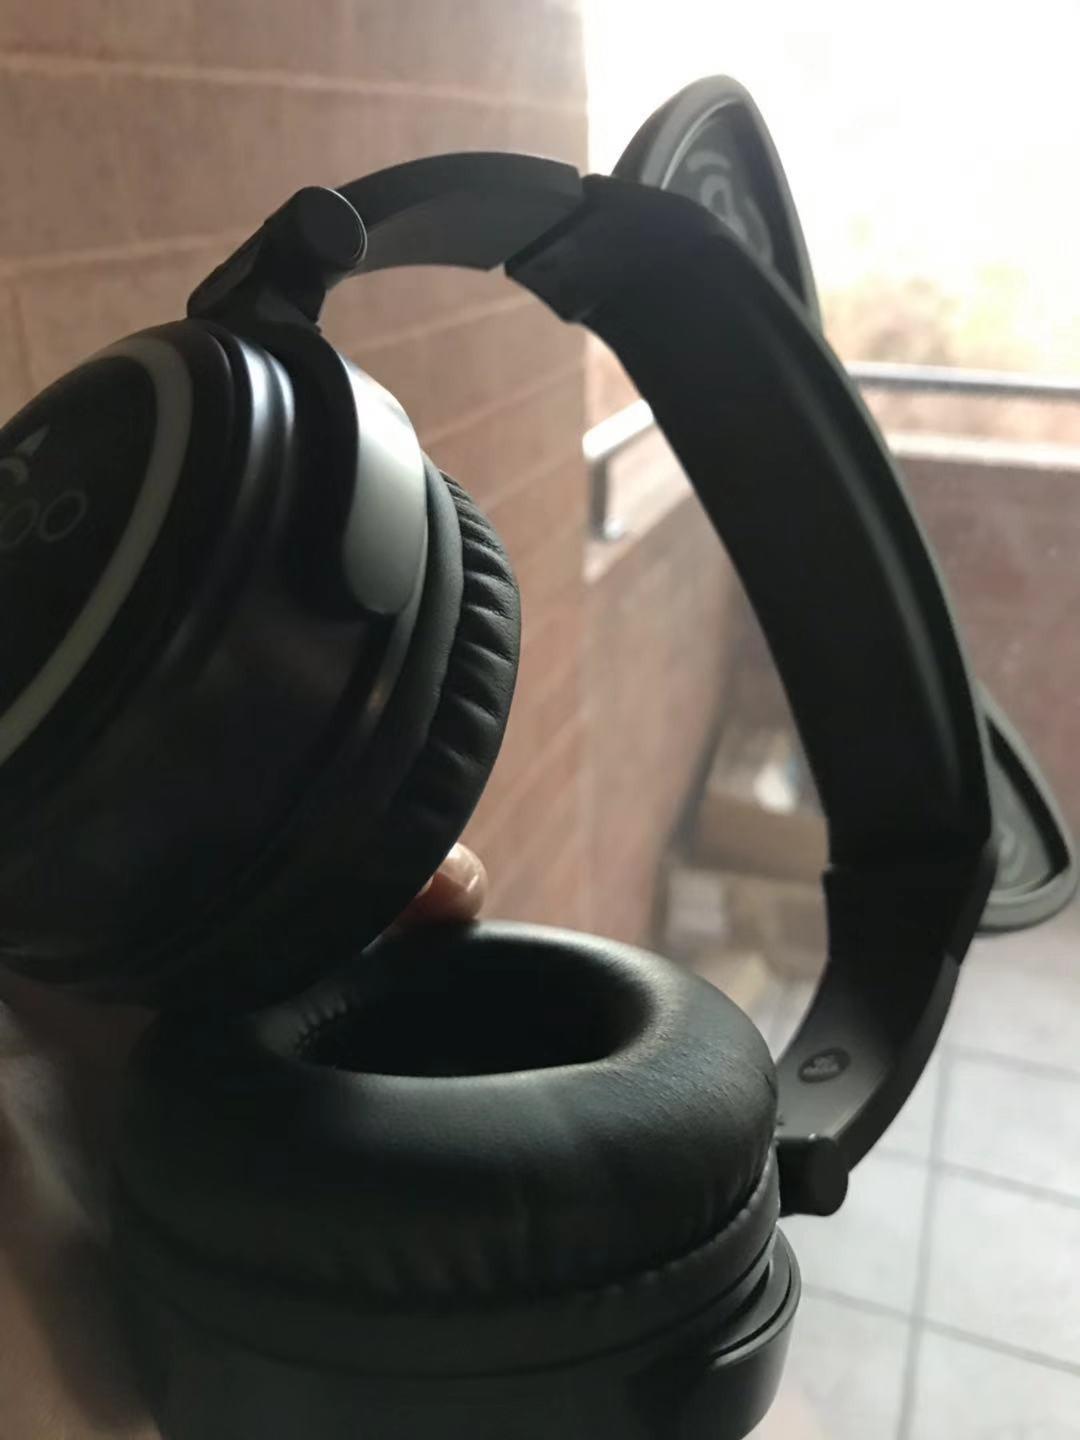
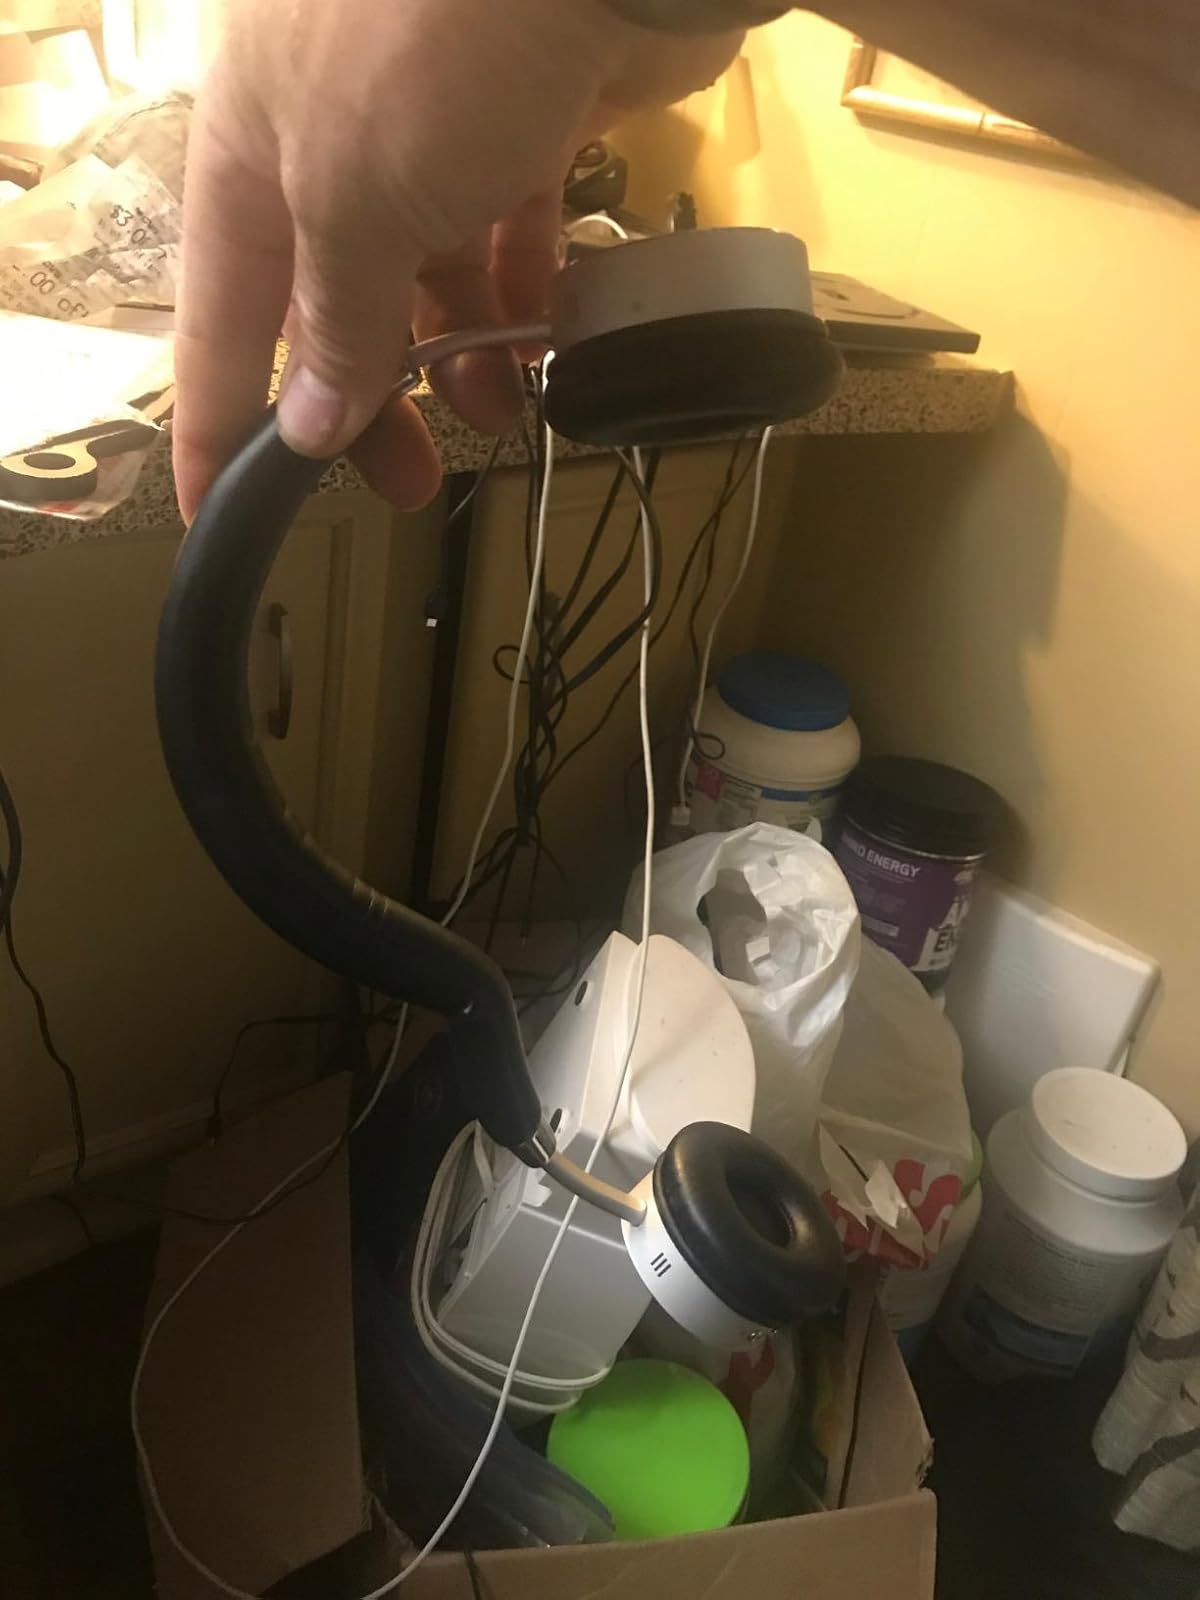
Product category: headphones
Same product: no